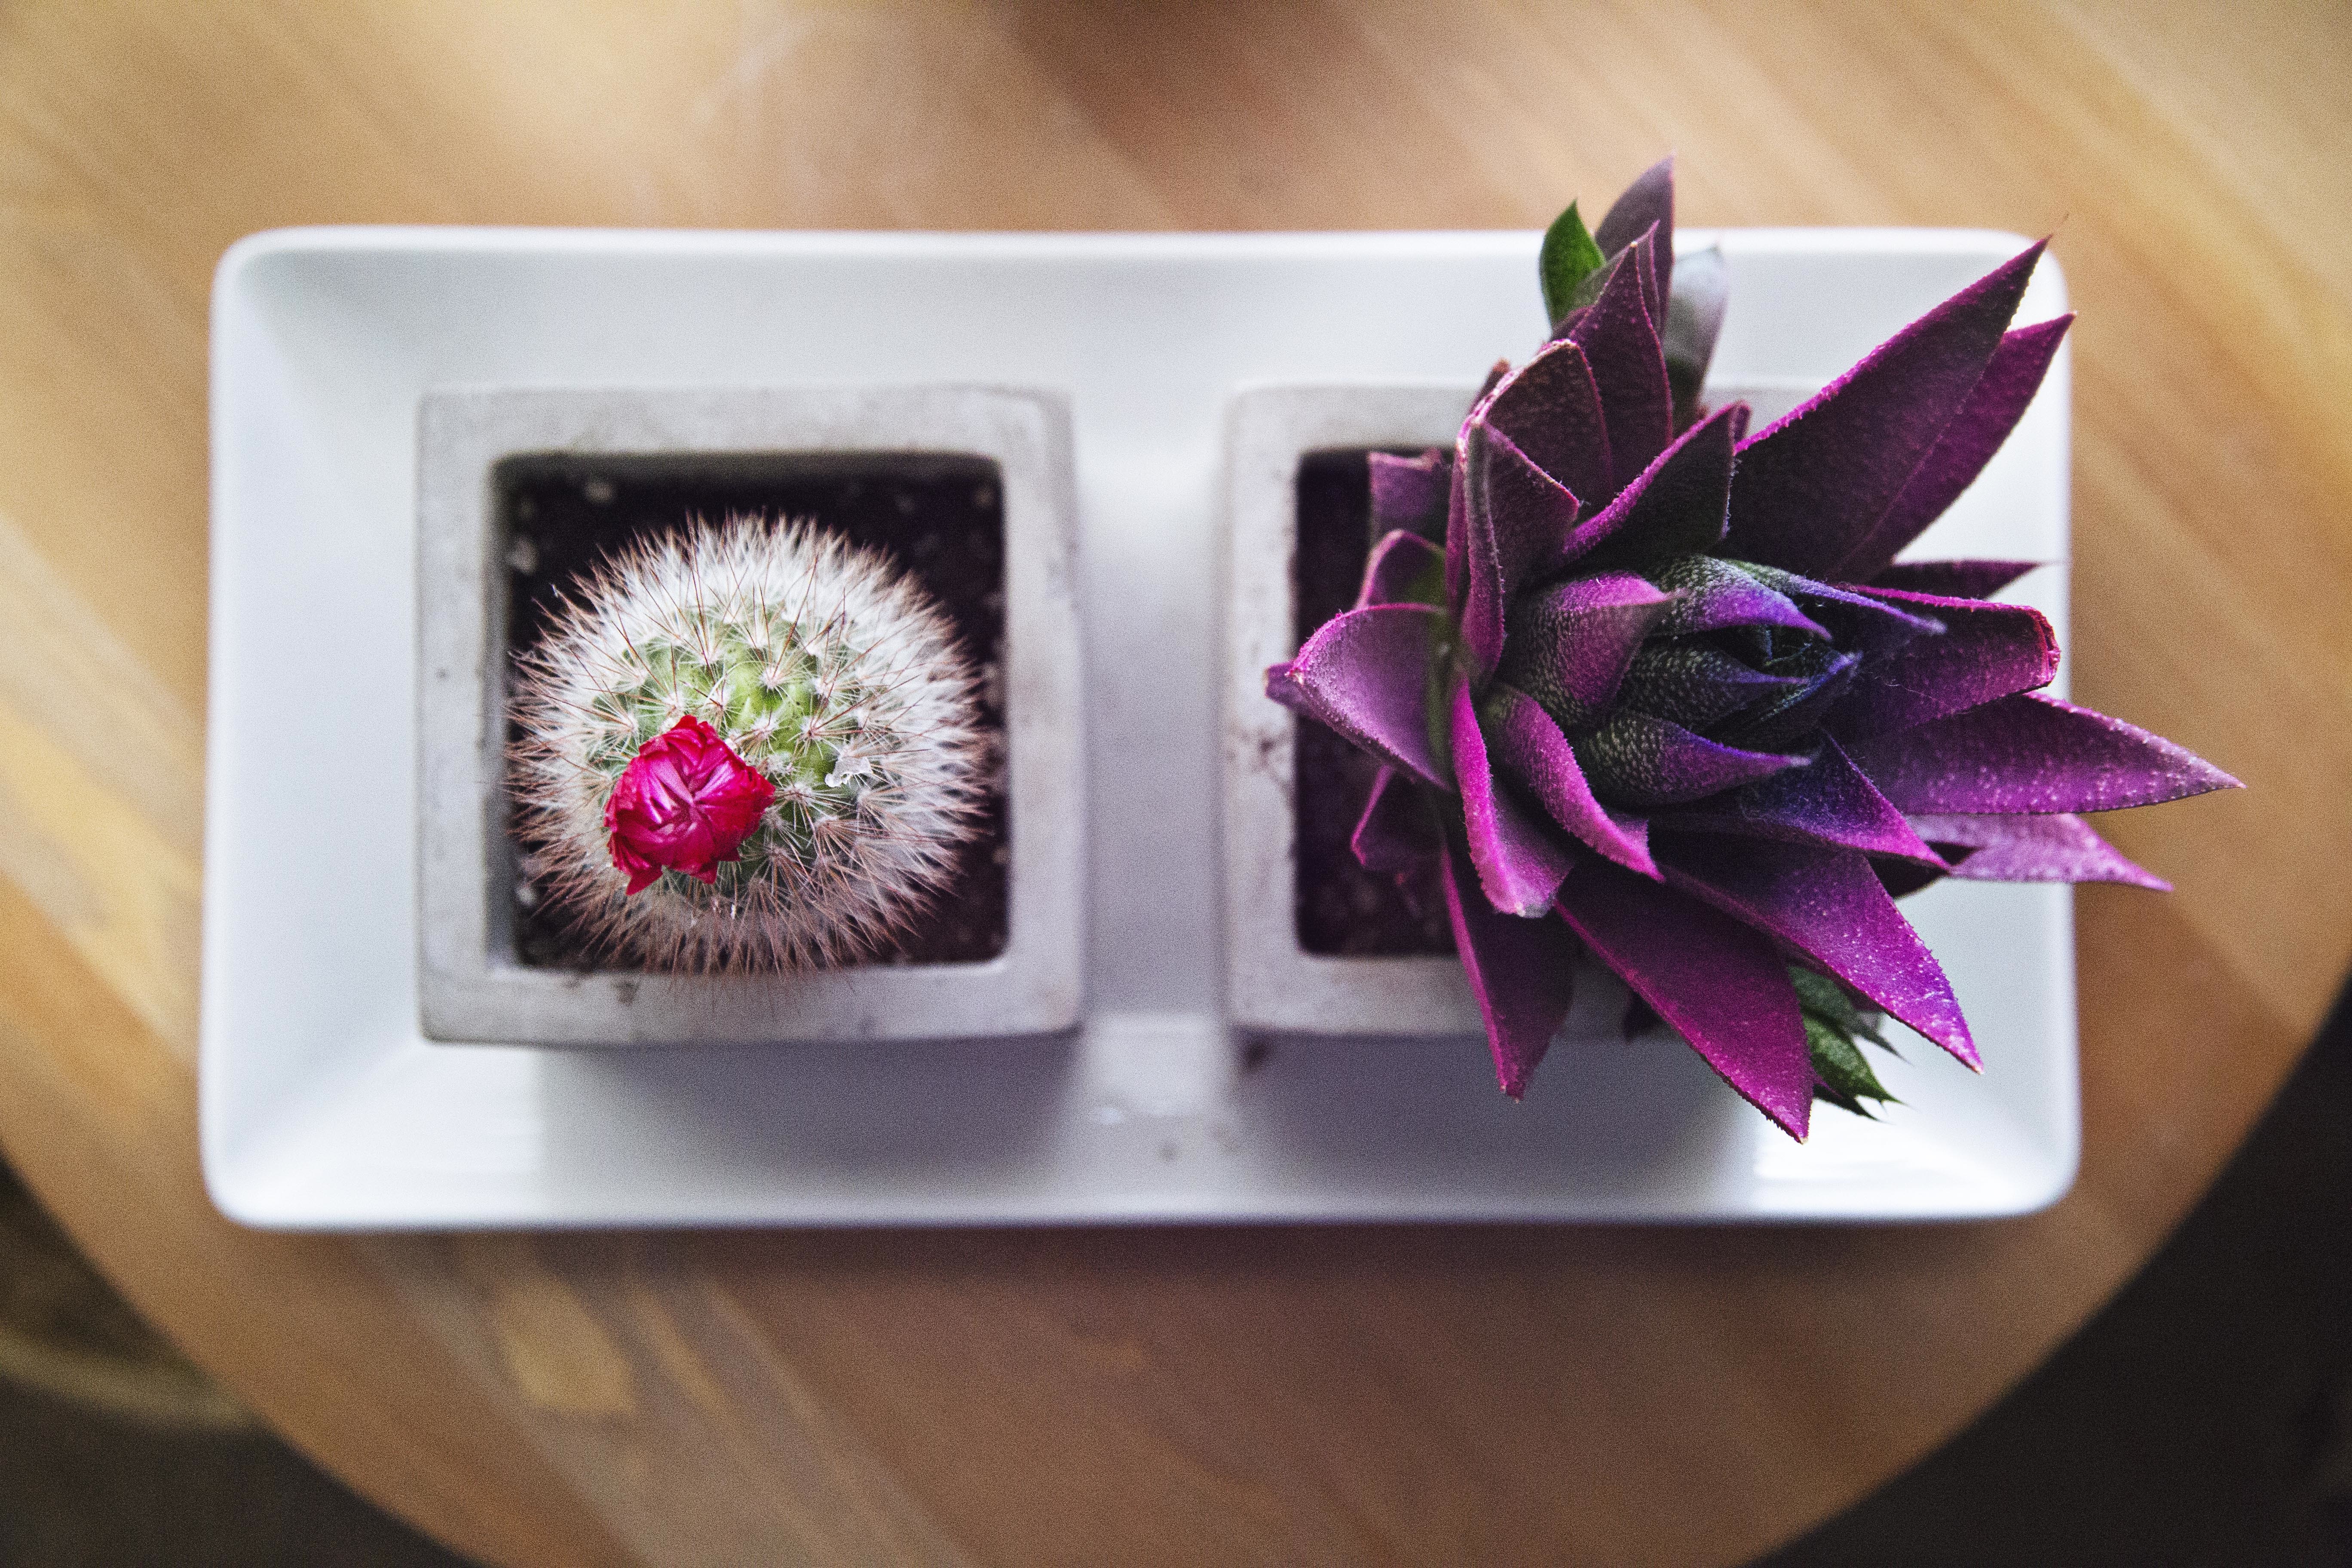
cactus, plant, flower, purple, petal, pink, art, eye, organ, pots